Hassan Ghafourifard

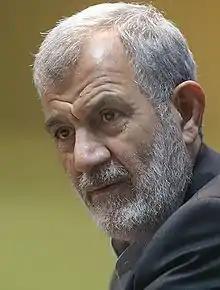
Ghafourifard in 2014

Hassan Ghafourifard (5 August 1943 – 9 March 2023) was an Iranian academic and conservative politician. Ghafourifard held government portfolios in the 1980s, before being appointed to the Physical Education Organization under president Akbar Hashemi Rafsanjani.